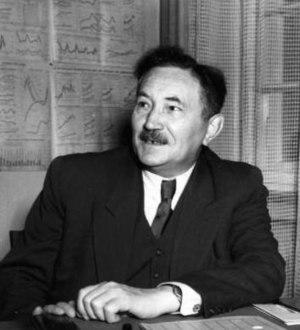
Anton Storch, né le 1ᵉʳ avril 1892 à Fulda et mort le 26 novembre 1975 au même endroit, est un homme politique allemand. Membre du Zentrum puis de la CDU, il est ministre du Travail entre 1949 et 1957.